Romansh language

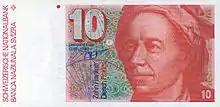

This status did have disadvantages. For instance, official name registers and property titles had to be in German, French, or Italian. This meant that Romansh-speaking parents were often forced to register their children under German or Italian versions of their Romansh names. As late as 1984, the Canton of the Grisons was ordered not to make entries into its corporate registry in Romansh. The Swiss National Bank first planned to include Romansh on its bills in 1956, when a new series was introduced. Due to disputes within the Lia Rumantscha over whether the bills were to feature the Sursilvan version "" or the Vallader version "", the bills eventually featured the Italian version twice, alongside French and German. When new bills were again introduced in 1976/77, a Romansh version was added by finding a compromise between the two largest varieties Sursilvan and Vallader, which read "", while the numbers on the bills were printed in Surmiran.